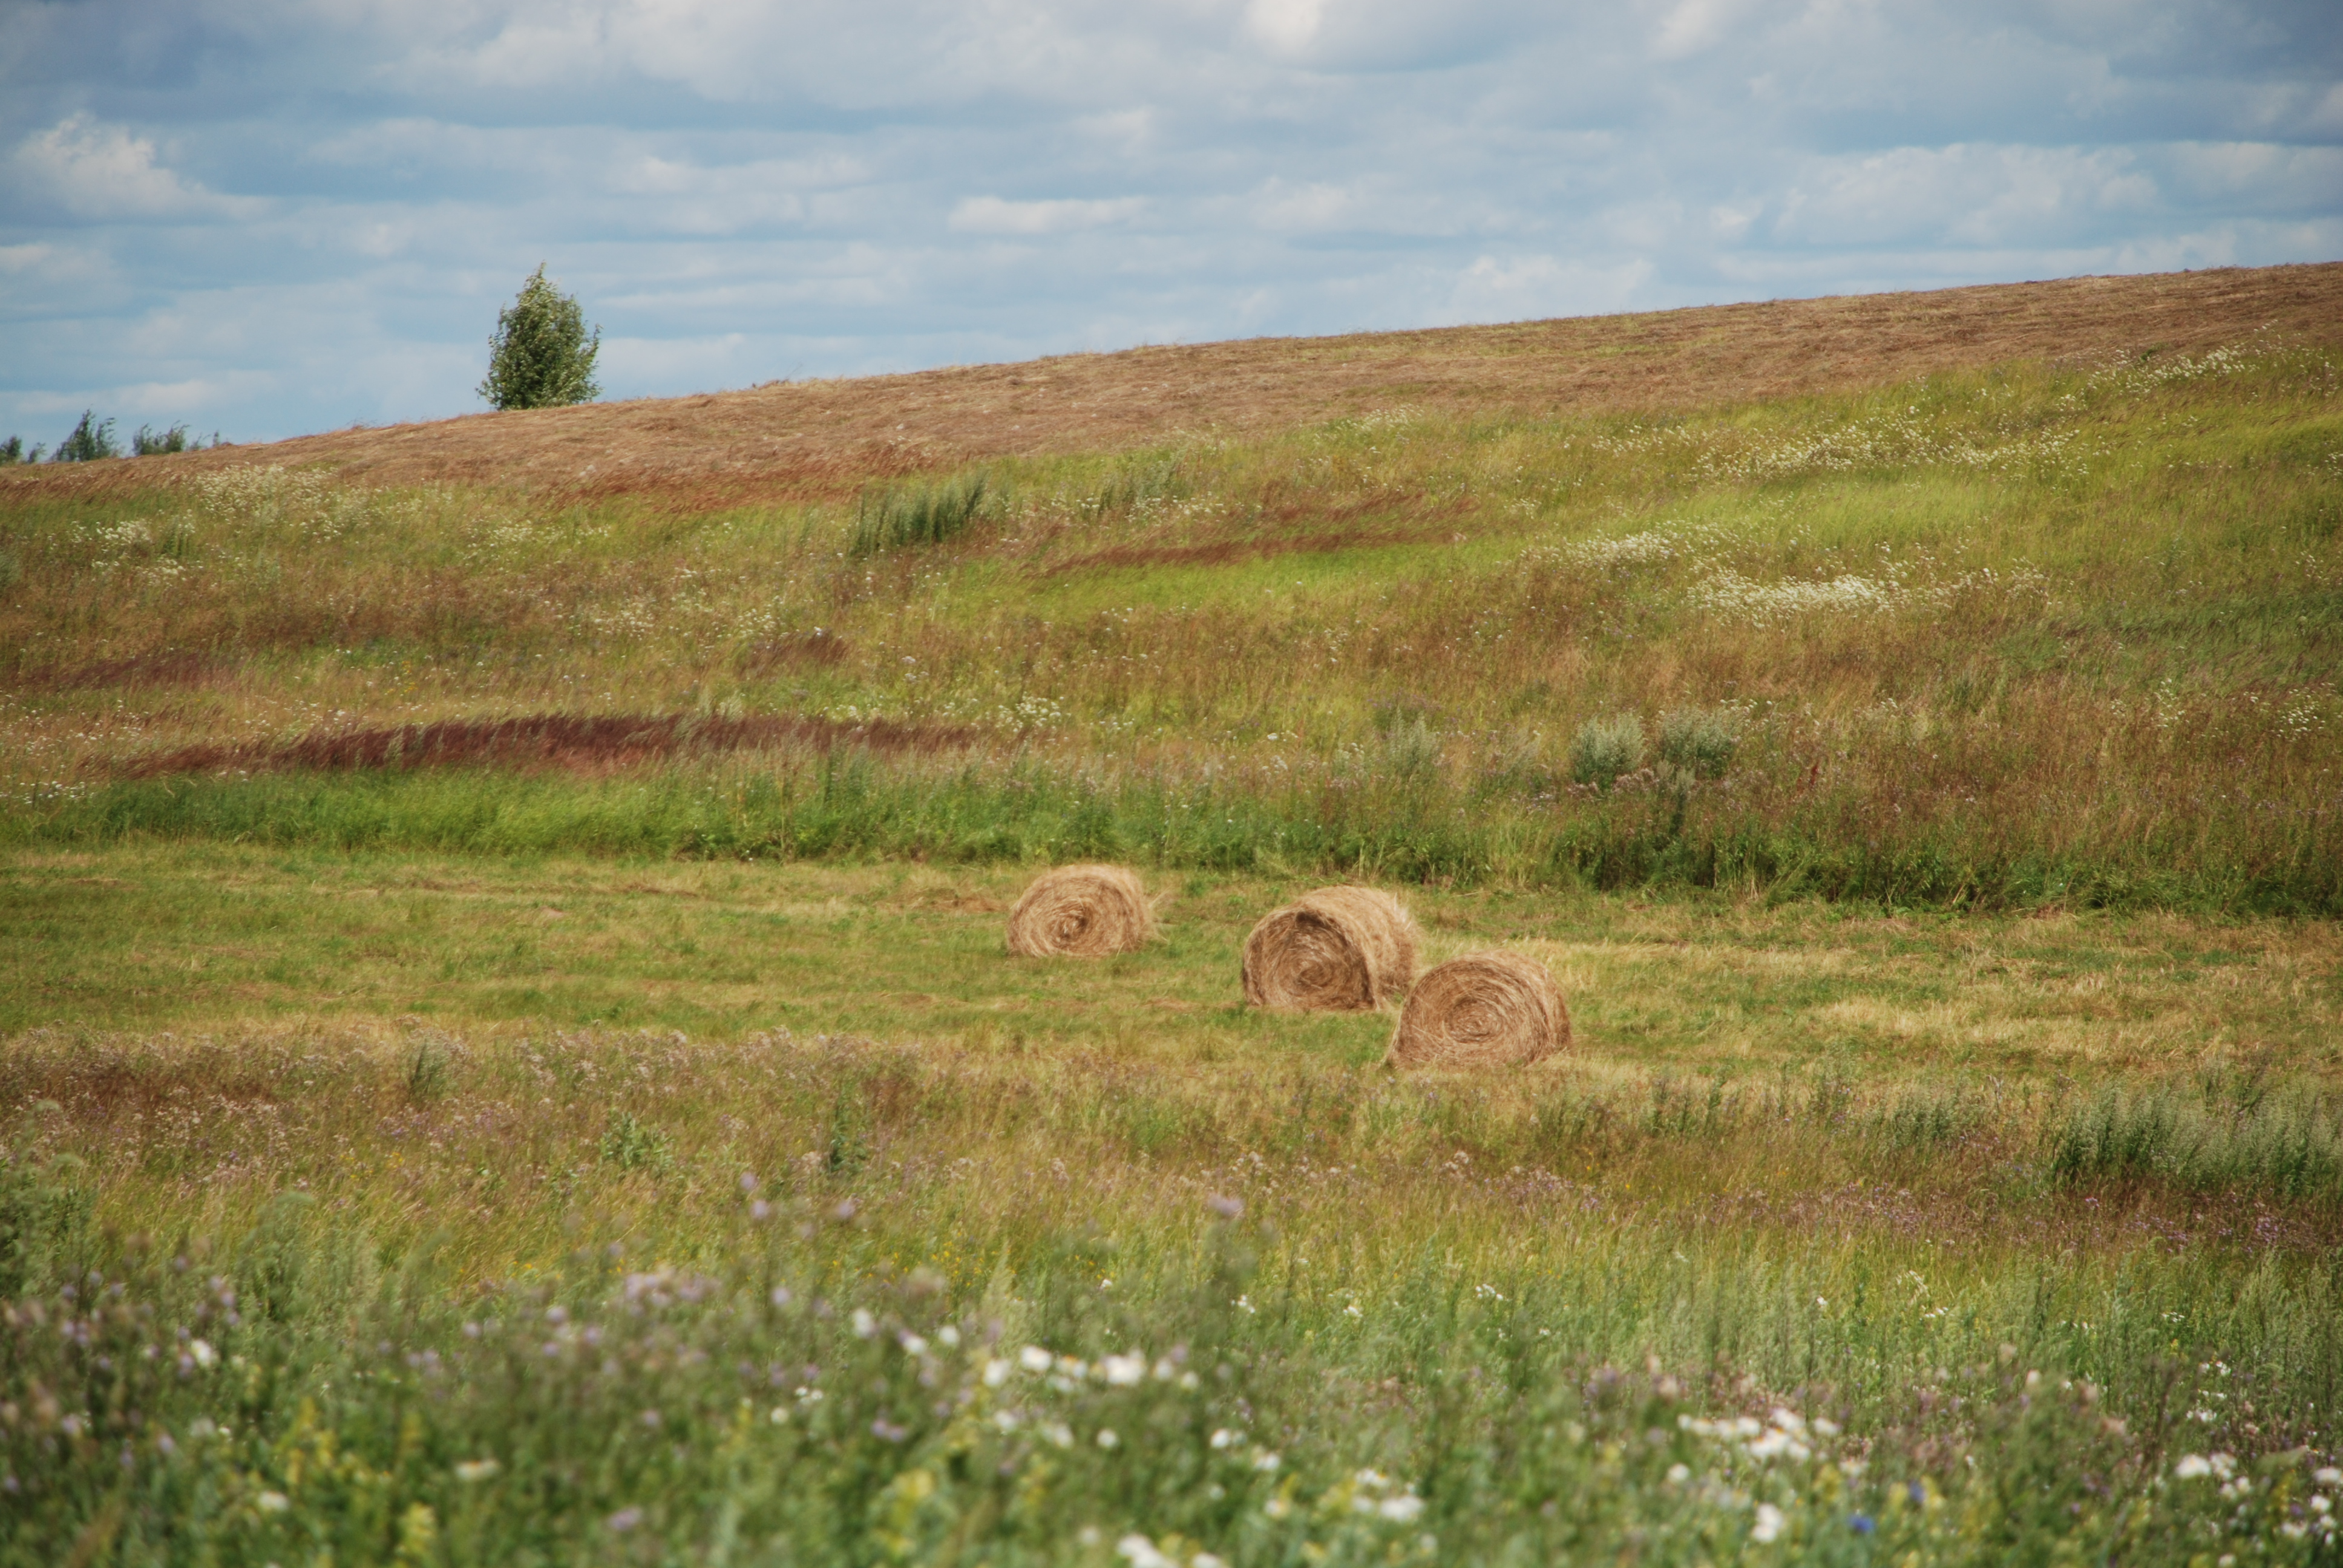
field, grassland, pasture, prairie, natural environment, natural landscape, steppe, meadow, grass, plain, ecoregion, land lot, shrubland, plant community, grass family, tundra, savanna, rural area, wildlife, plant, landscape, hill, wildflower